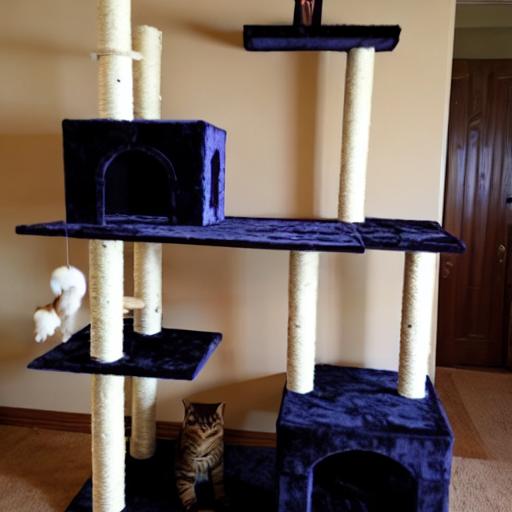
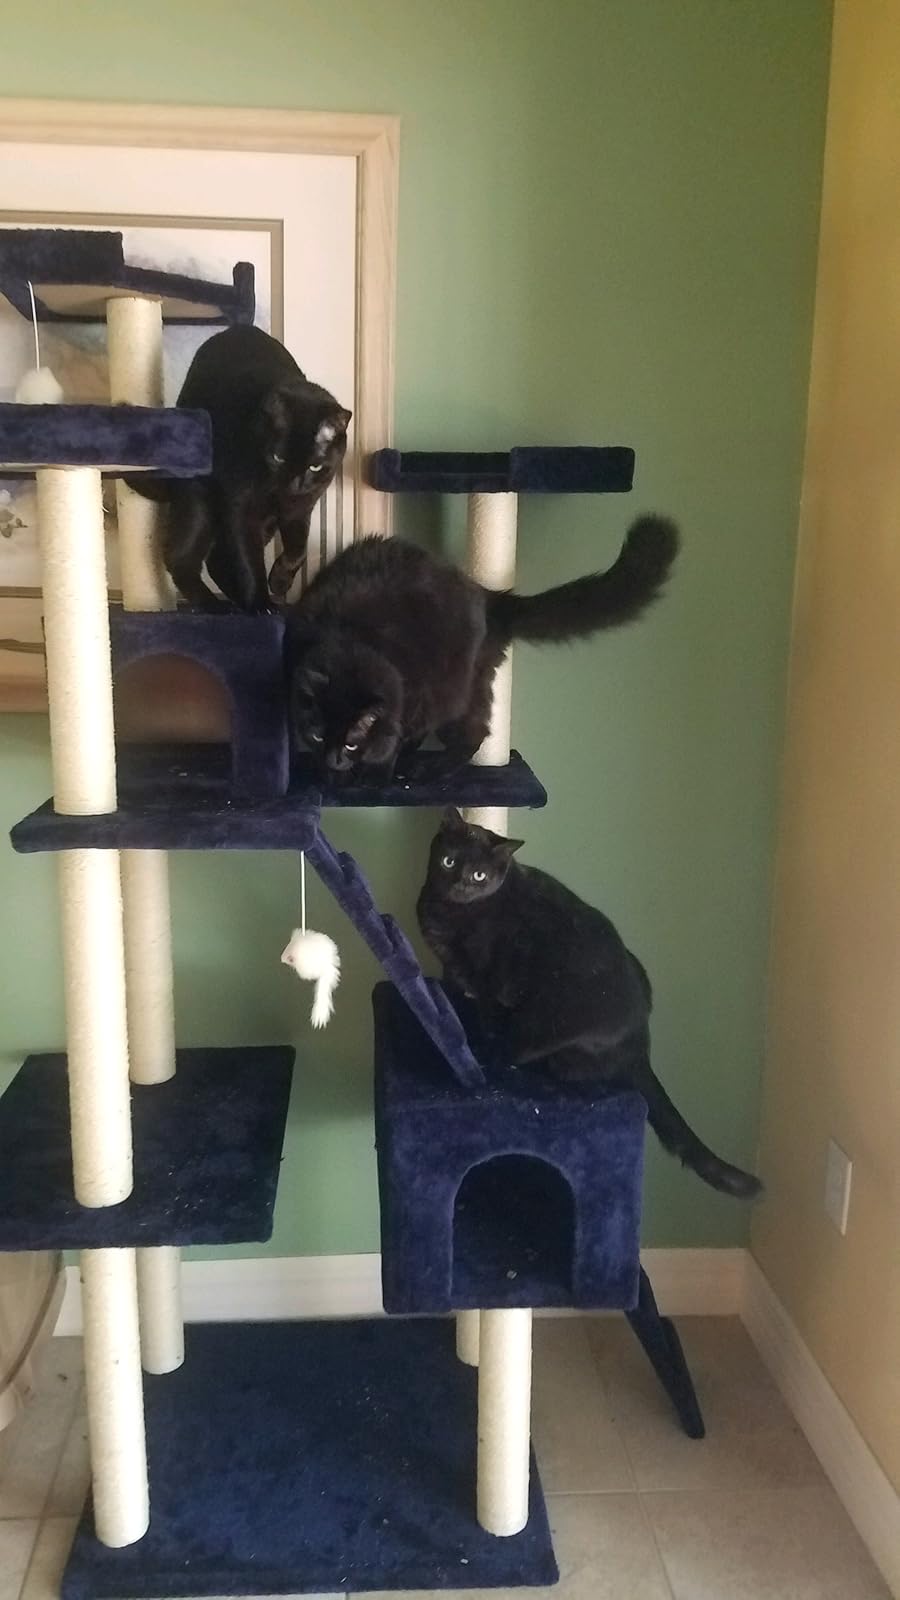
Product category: items_cat tree
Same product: no